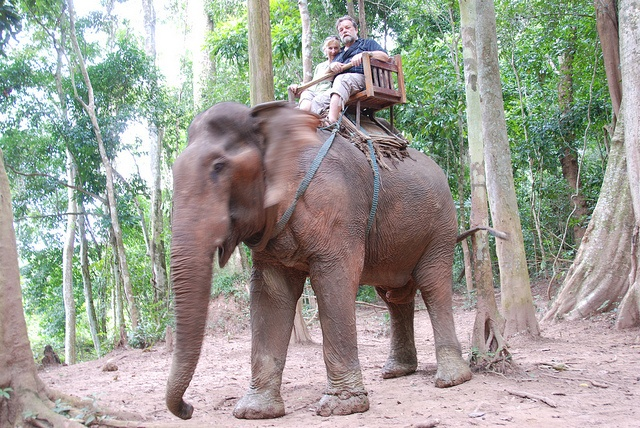
a pair of people on a wooden bench on the back of a elephant
Two people riding an elephant in the middle of a forest.
A close-up of an elephant with two people riding on its back.
A  man and a woman ride on a large elephant's back
A couple sit in a wooden chair atop an elephant in a forest.